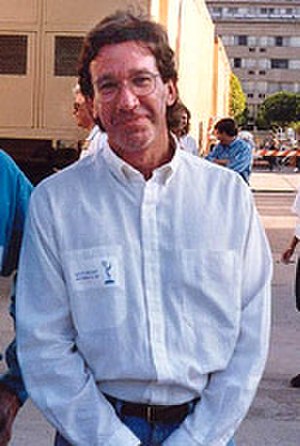
Tim Allen
Tim Allen er en amerikansk skuespiller, komiker og tegnefilmsdubber, kendt bl.a. for sin rolle i komedieserien Ti tommelfingre. Han er også kendt for sine roller i Toy Story-filmene og Tror du på julemanden?. Allen er aktuel i ABC sitcommen Last Man Standing.